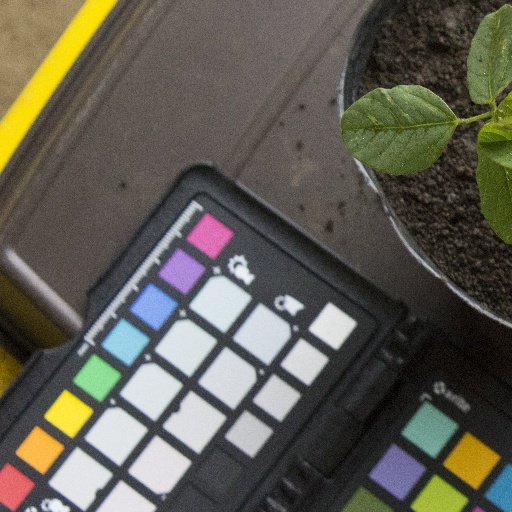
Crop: soybean